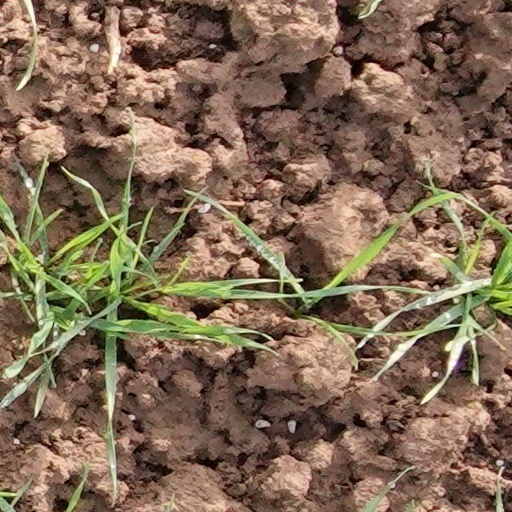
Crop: wheat